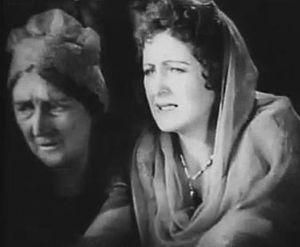
Tempe Pigott est une actrice anglaise, née le 2 février 1884 à Londres, morte le 6 octobre 1962 à Los Angeles — Quartier de Woodland Hills.